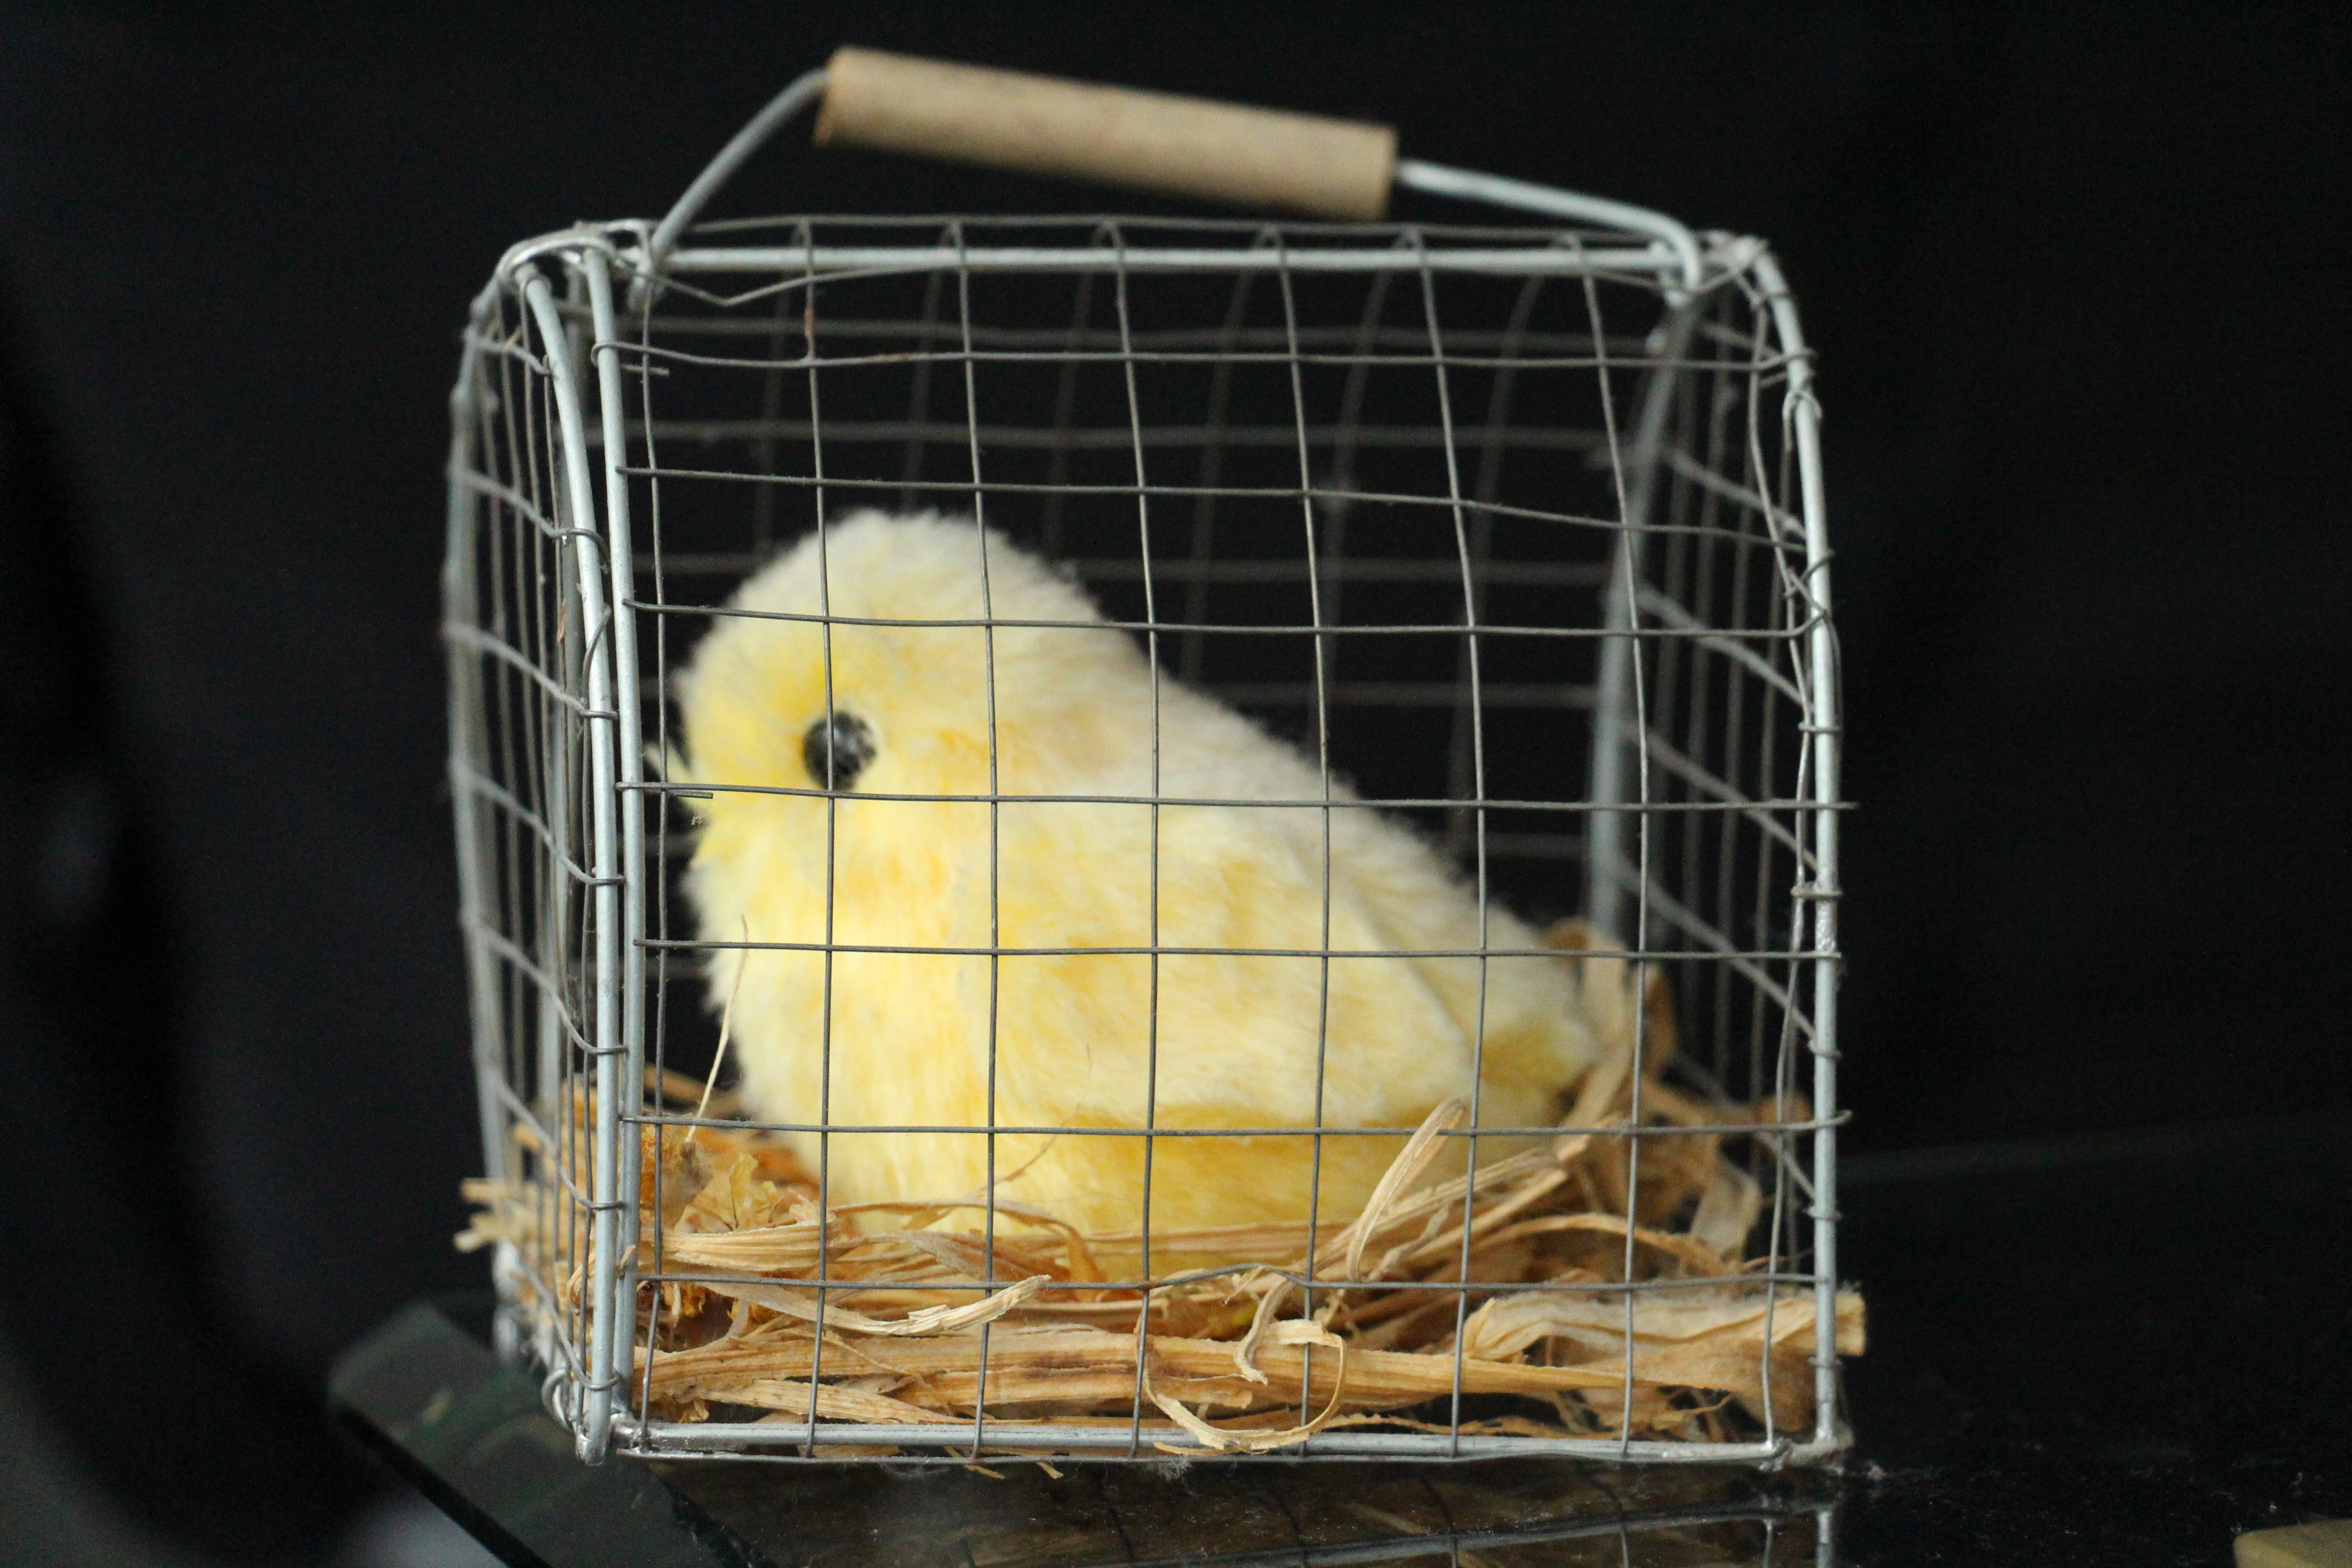
bird, decoration, young, black, yellow, cage, deco, figure, animals, straw, finch, chicks, parakeet, imprisoned, datailaufnahme, macro photo, perching bird, common pet parakeet, kaeftig, little yellow bird